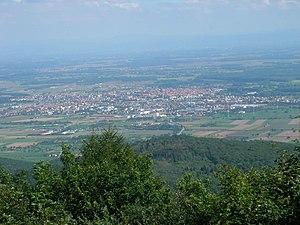
Vue de Sélestat depuis le château du Haut-Kœnigsbourg (755 m) à Orschwiller (Bas-Rhin, France).